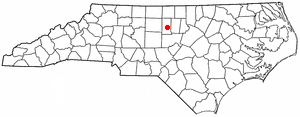
Swepsonville est une ville américaine située dans le comté d'Alamance en Caroline du Nord. En 2010, sa population était de 1 154 habitants.